Liadi (Hasidic dynasty)

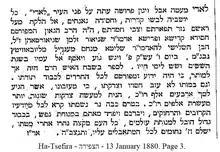
Notice of the Death of Liadi Rebbe Chaim Shneur Zalman Schneersohn. "Ha-Tsefira". 1880-01-13. p3.

The Liadi branch of the Chabad Hasidic movement was founded after the death of the third rebbe of Chabad, Rabbi Menachem Mendel Schneersohn. The group was one of several that sought to succeed Rabbi Menachem Mendel, whose death created a dispute over his succession. The group was led by its founder, Rabbi Chaim Schneur Zalman, a son of Rabbi Menachem Mendel.